Lo Wu station

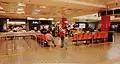
Station concourse in 1997.

Refurbishment work of the station started in 2002, and new facilities such as a group waiting area and new ticket gates were introduced. Since 28 December 2004, this station also serves as the interchange station for the Shenzhen Metro Luohu station, which shares the same Chinese name.